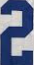
Number: 2